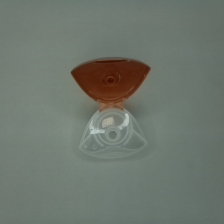
Color: white/transparent
Cap type: flip-top cap